Cellular (film)

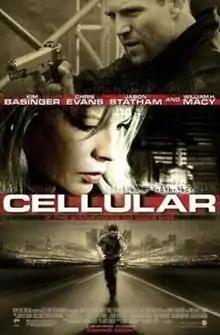
Theatrical release poster

Cellular is a 2004 American action thriller film directed by David R. Ellis. The film stars Kim Basinger, Chris Evans, Jason Statham, William H. Macy with Noah Emmerich, Richard Burgi, Valerie Cruz and Jessica Biel. The screenplay was written by Chris Morgan, based on a story by Larry Cohen.